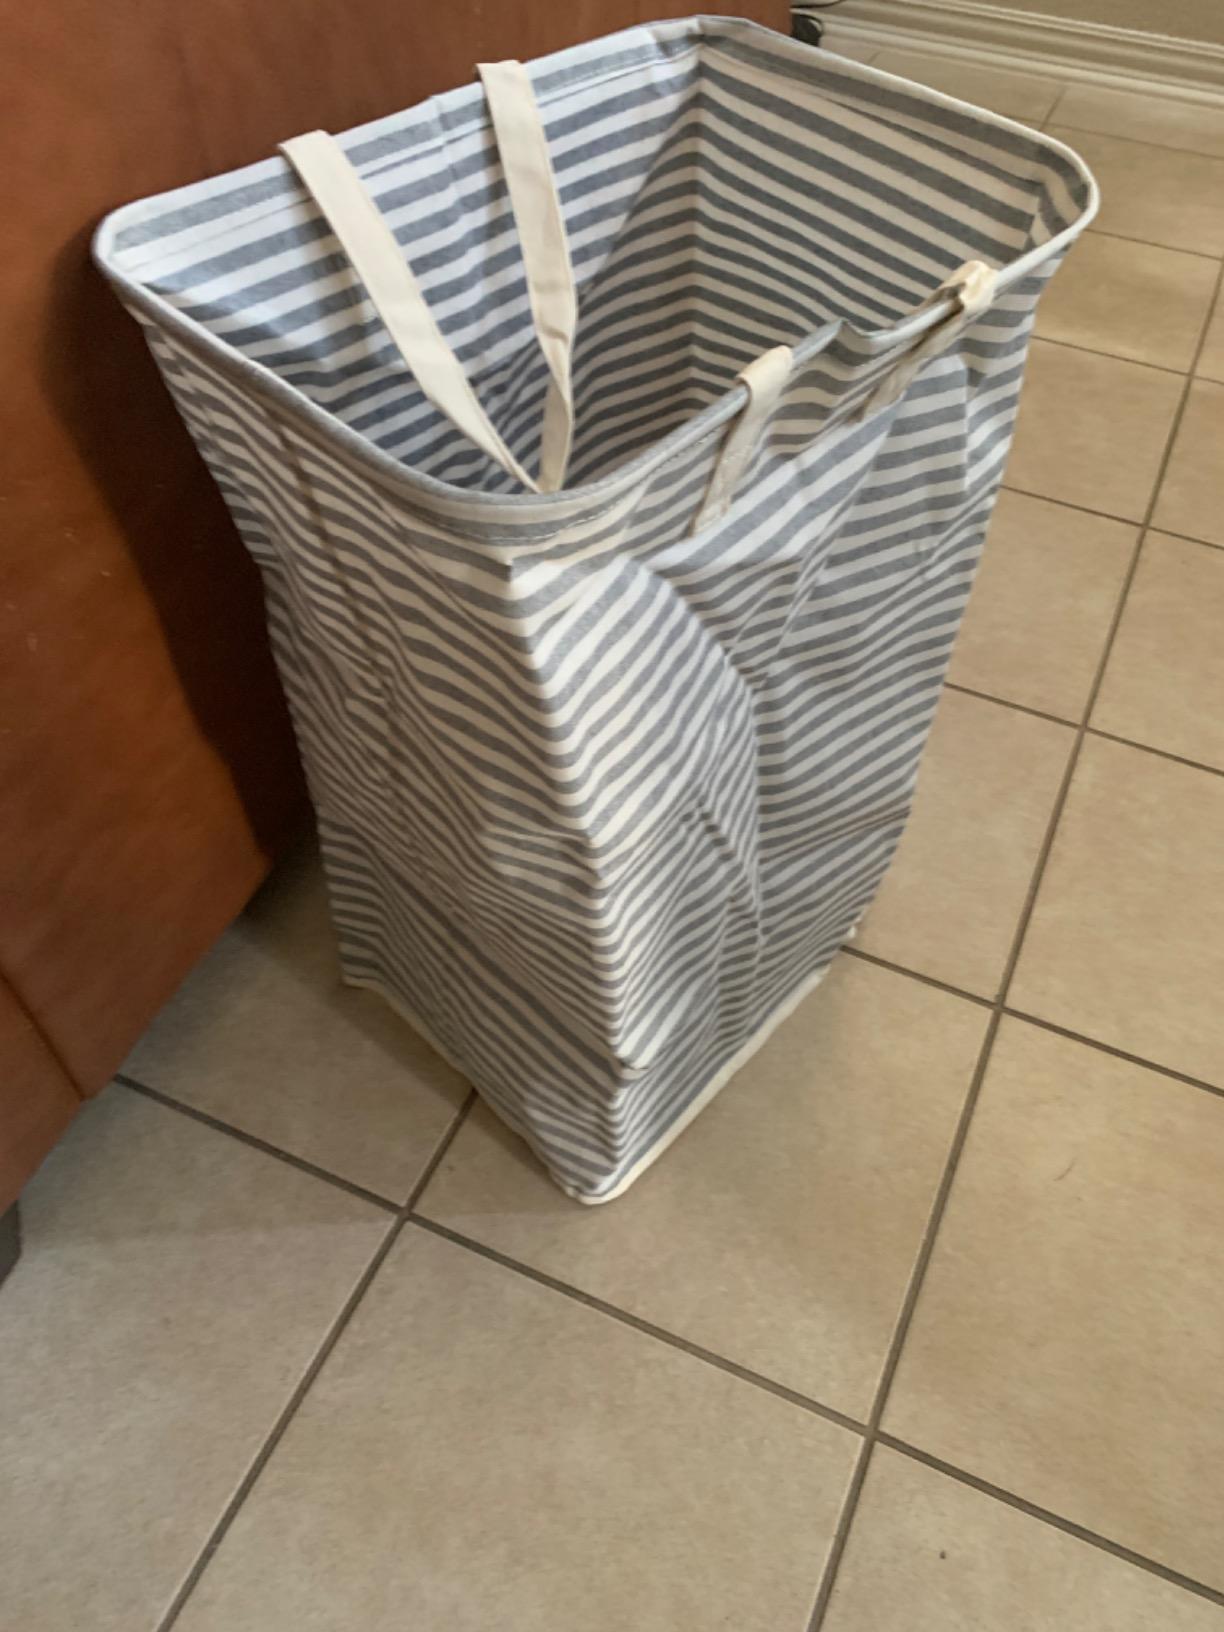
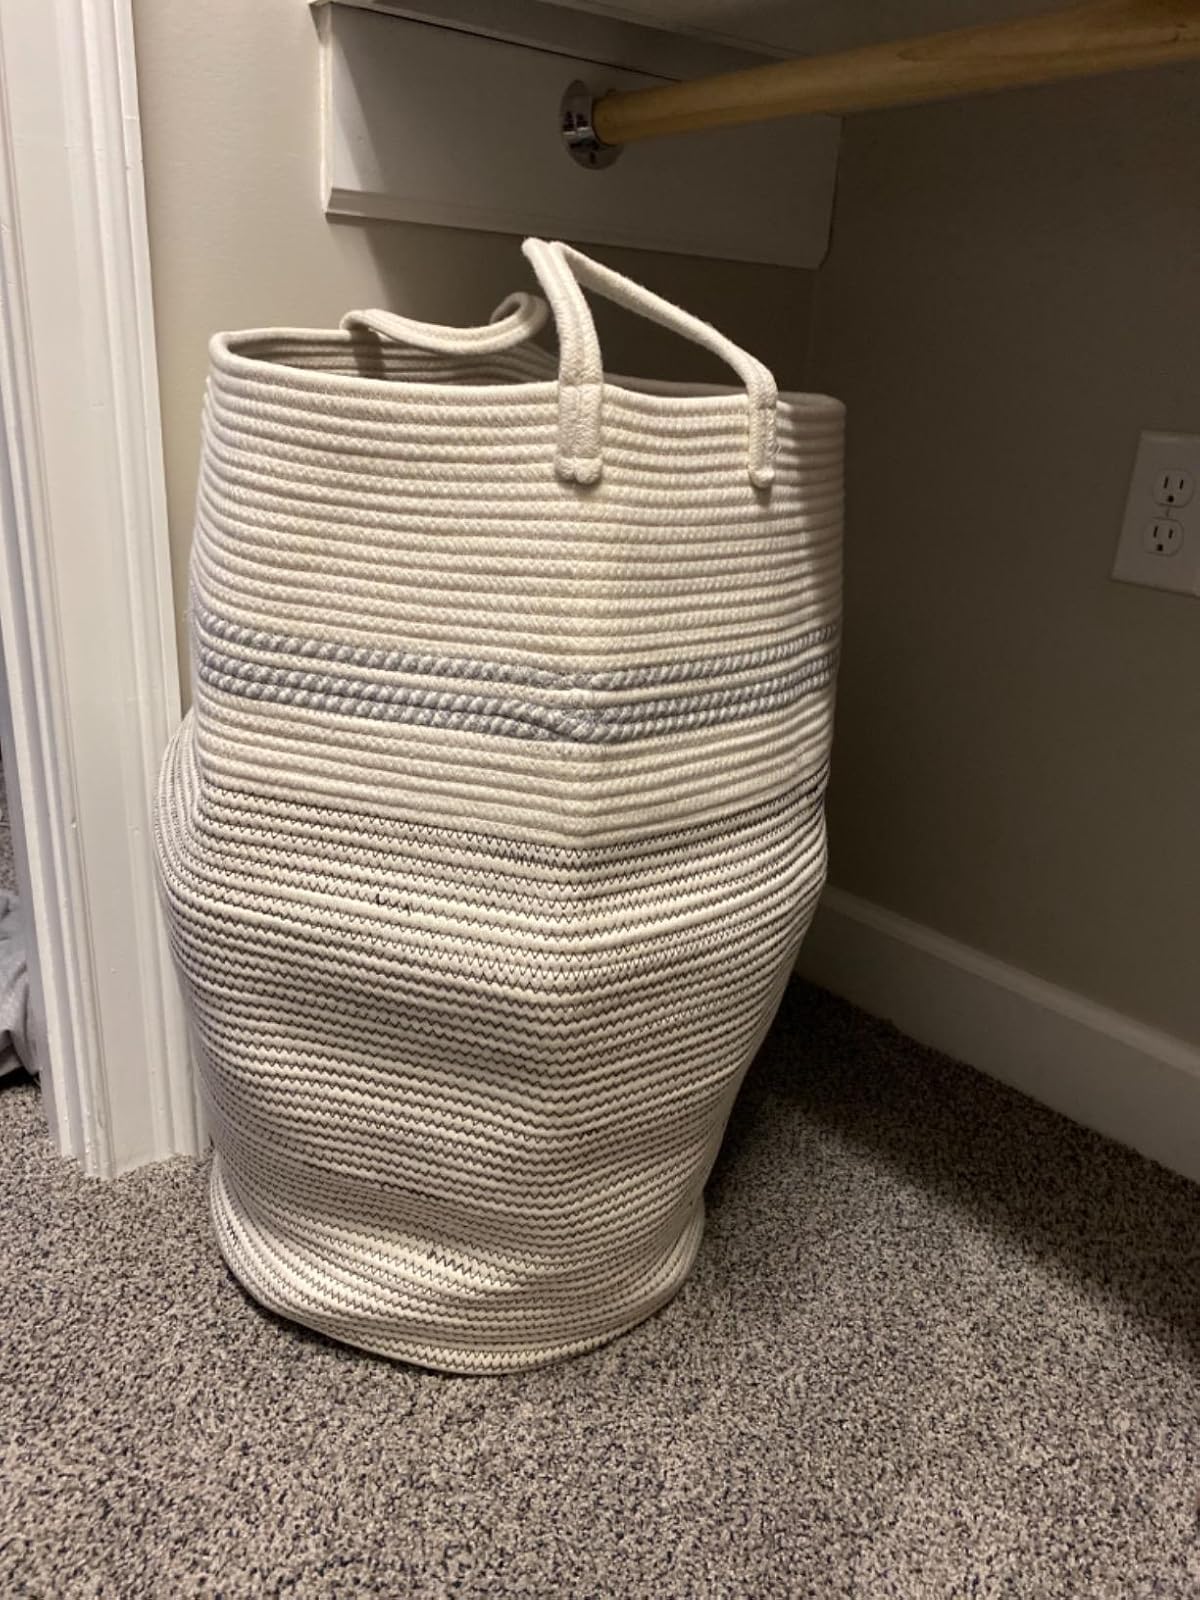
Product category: items_hamper
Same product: no